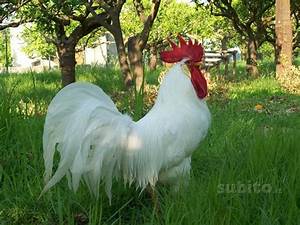
Label: chicken